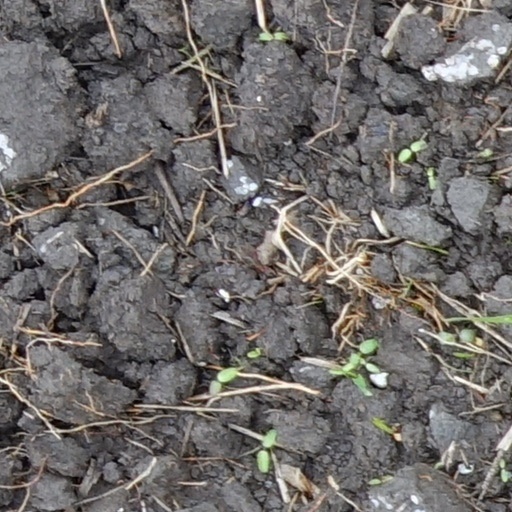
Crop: wheat